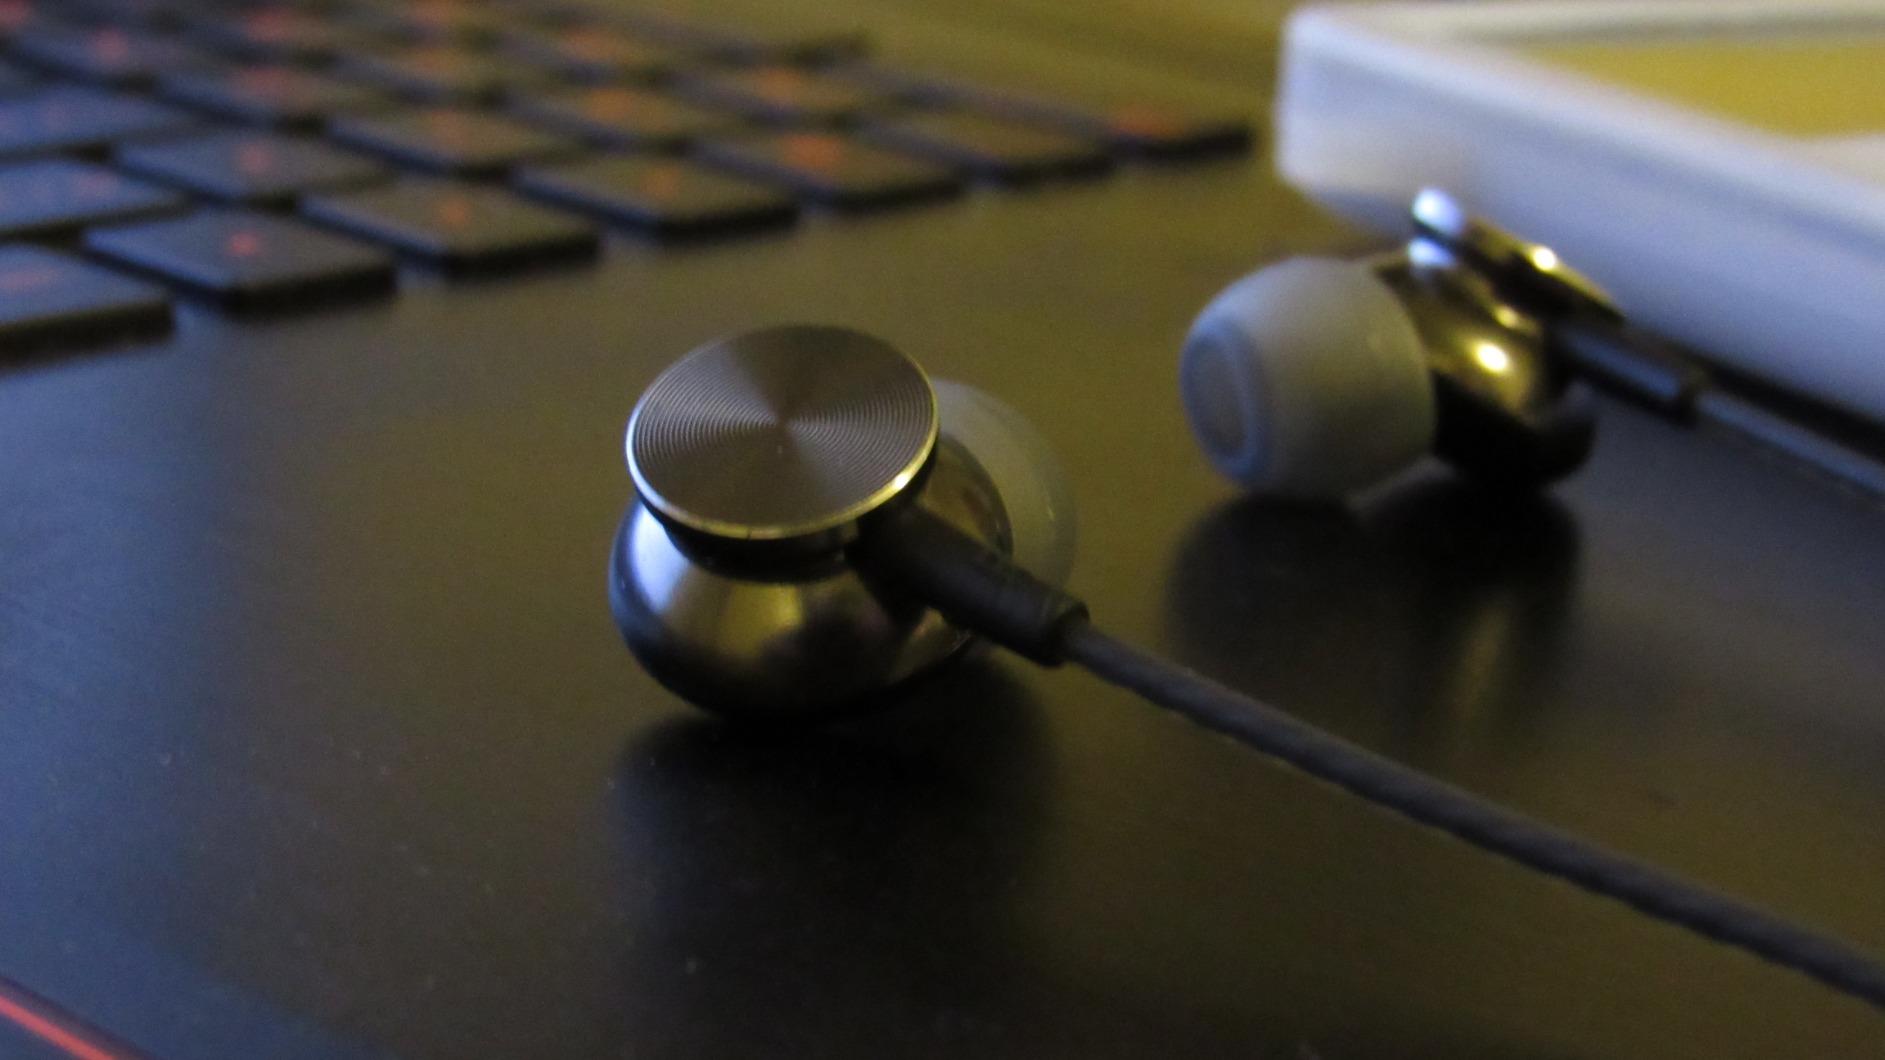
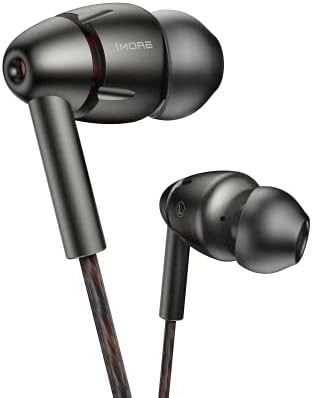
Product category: headphones
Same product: no